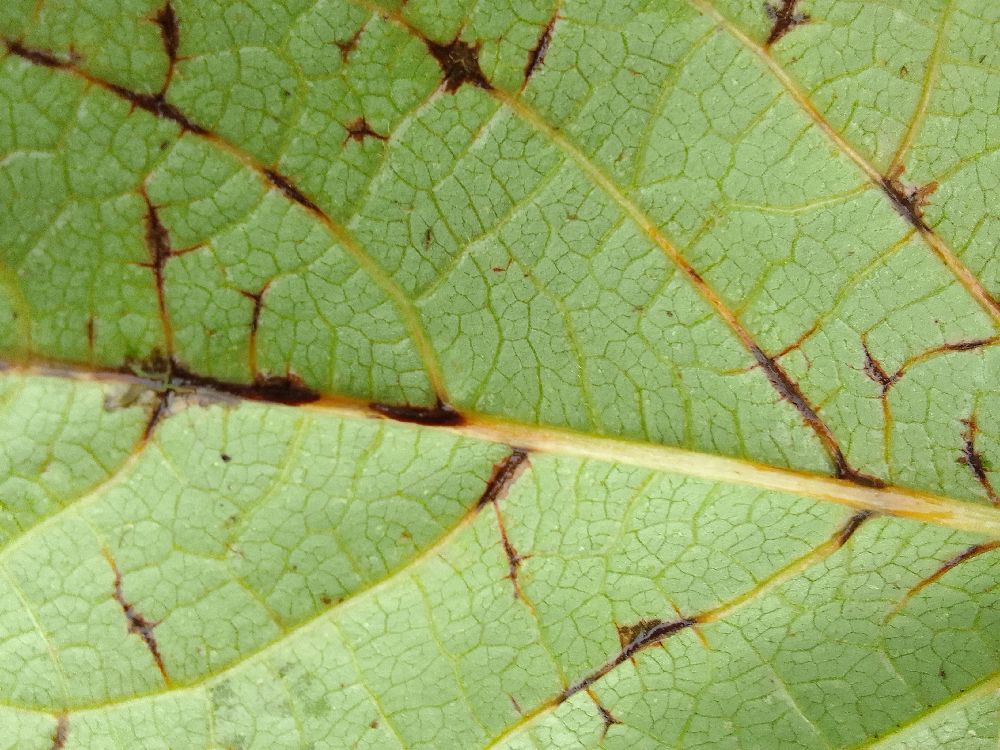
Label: anthracnose